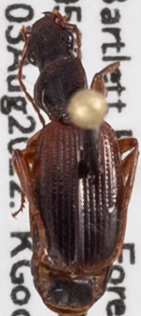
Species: Cymindis neglecta
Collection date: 2022-08-03
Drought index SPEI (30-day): -0.54
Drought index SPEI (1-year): -0.9
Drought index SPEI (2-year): -1.69